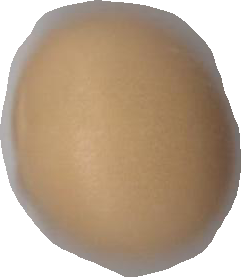
Variety: Grobogan